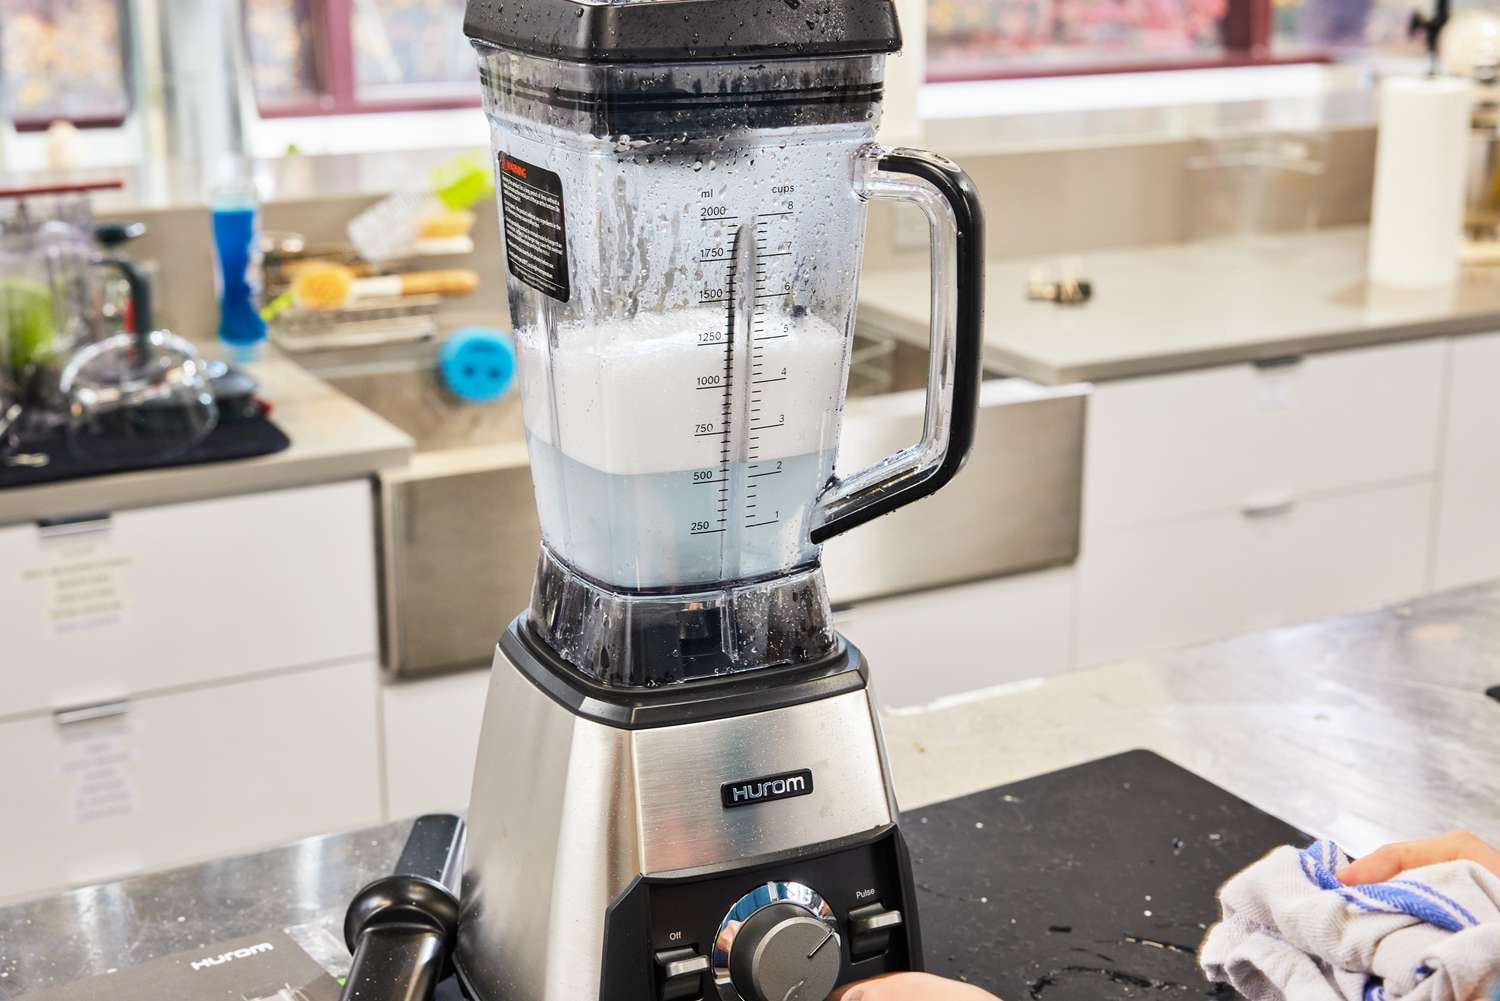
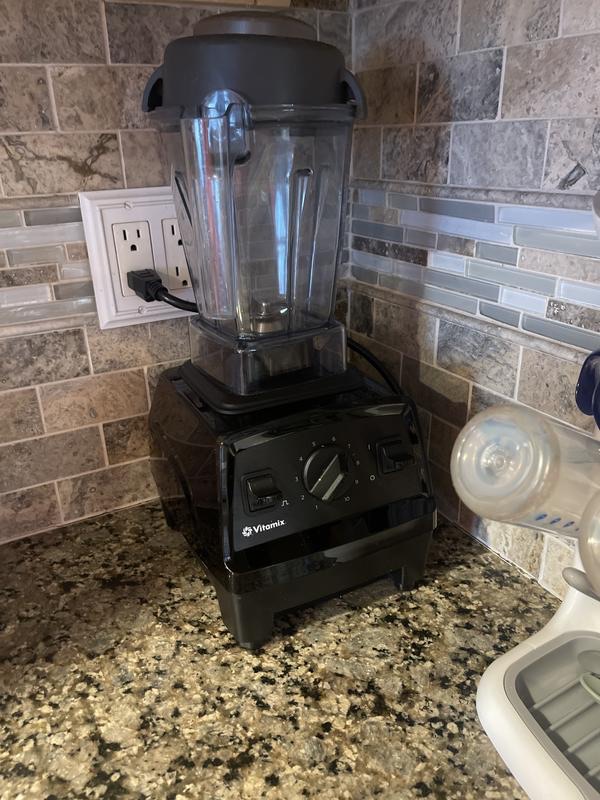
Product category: items_blender
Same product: no